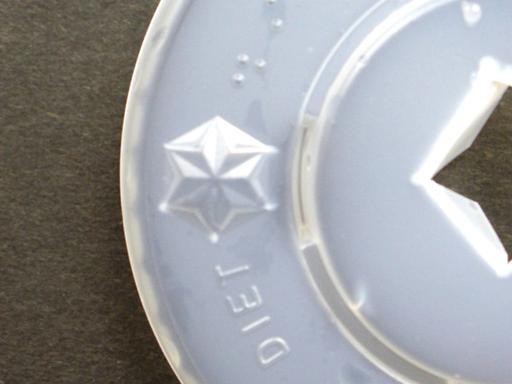
Material: plastic